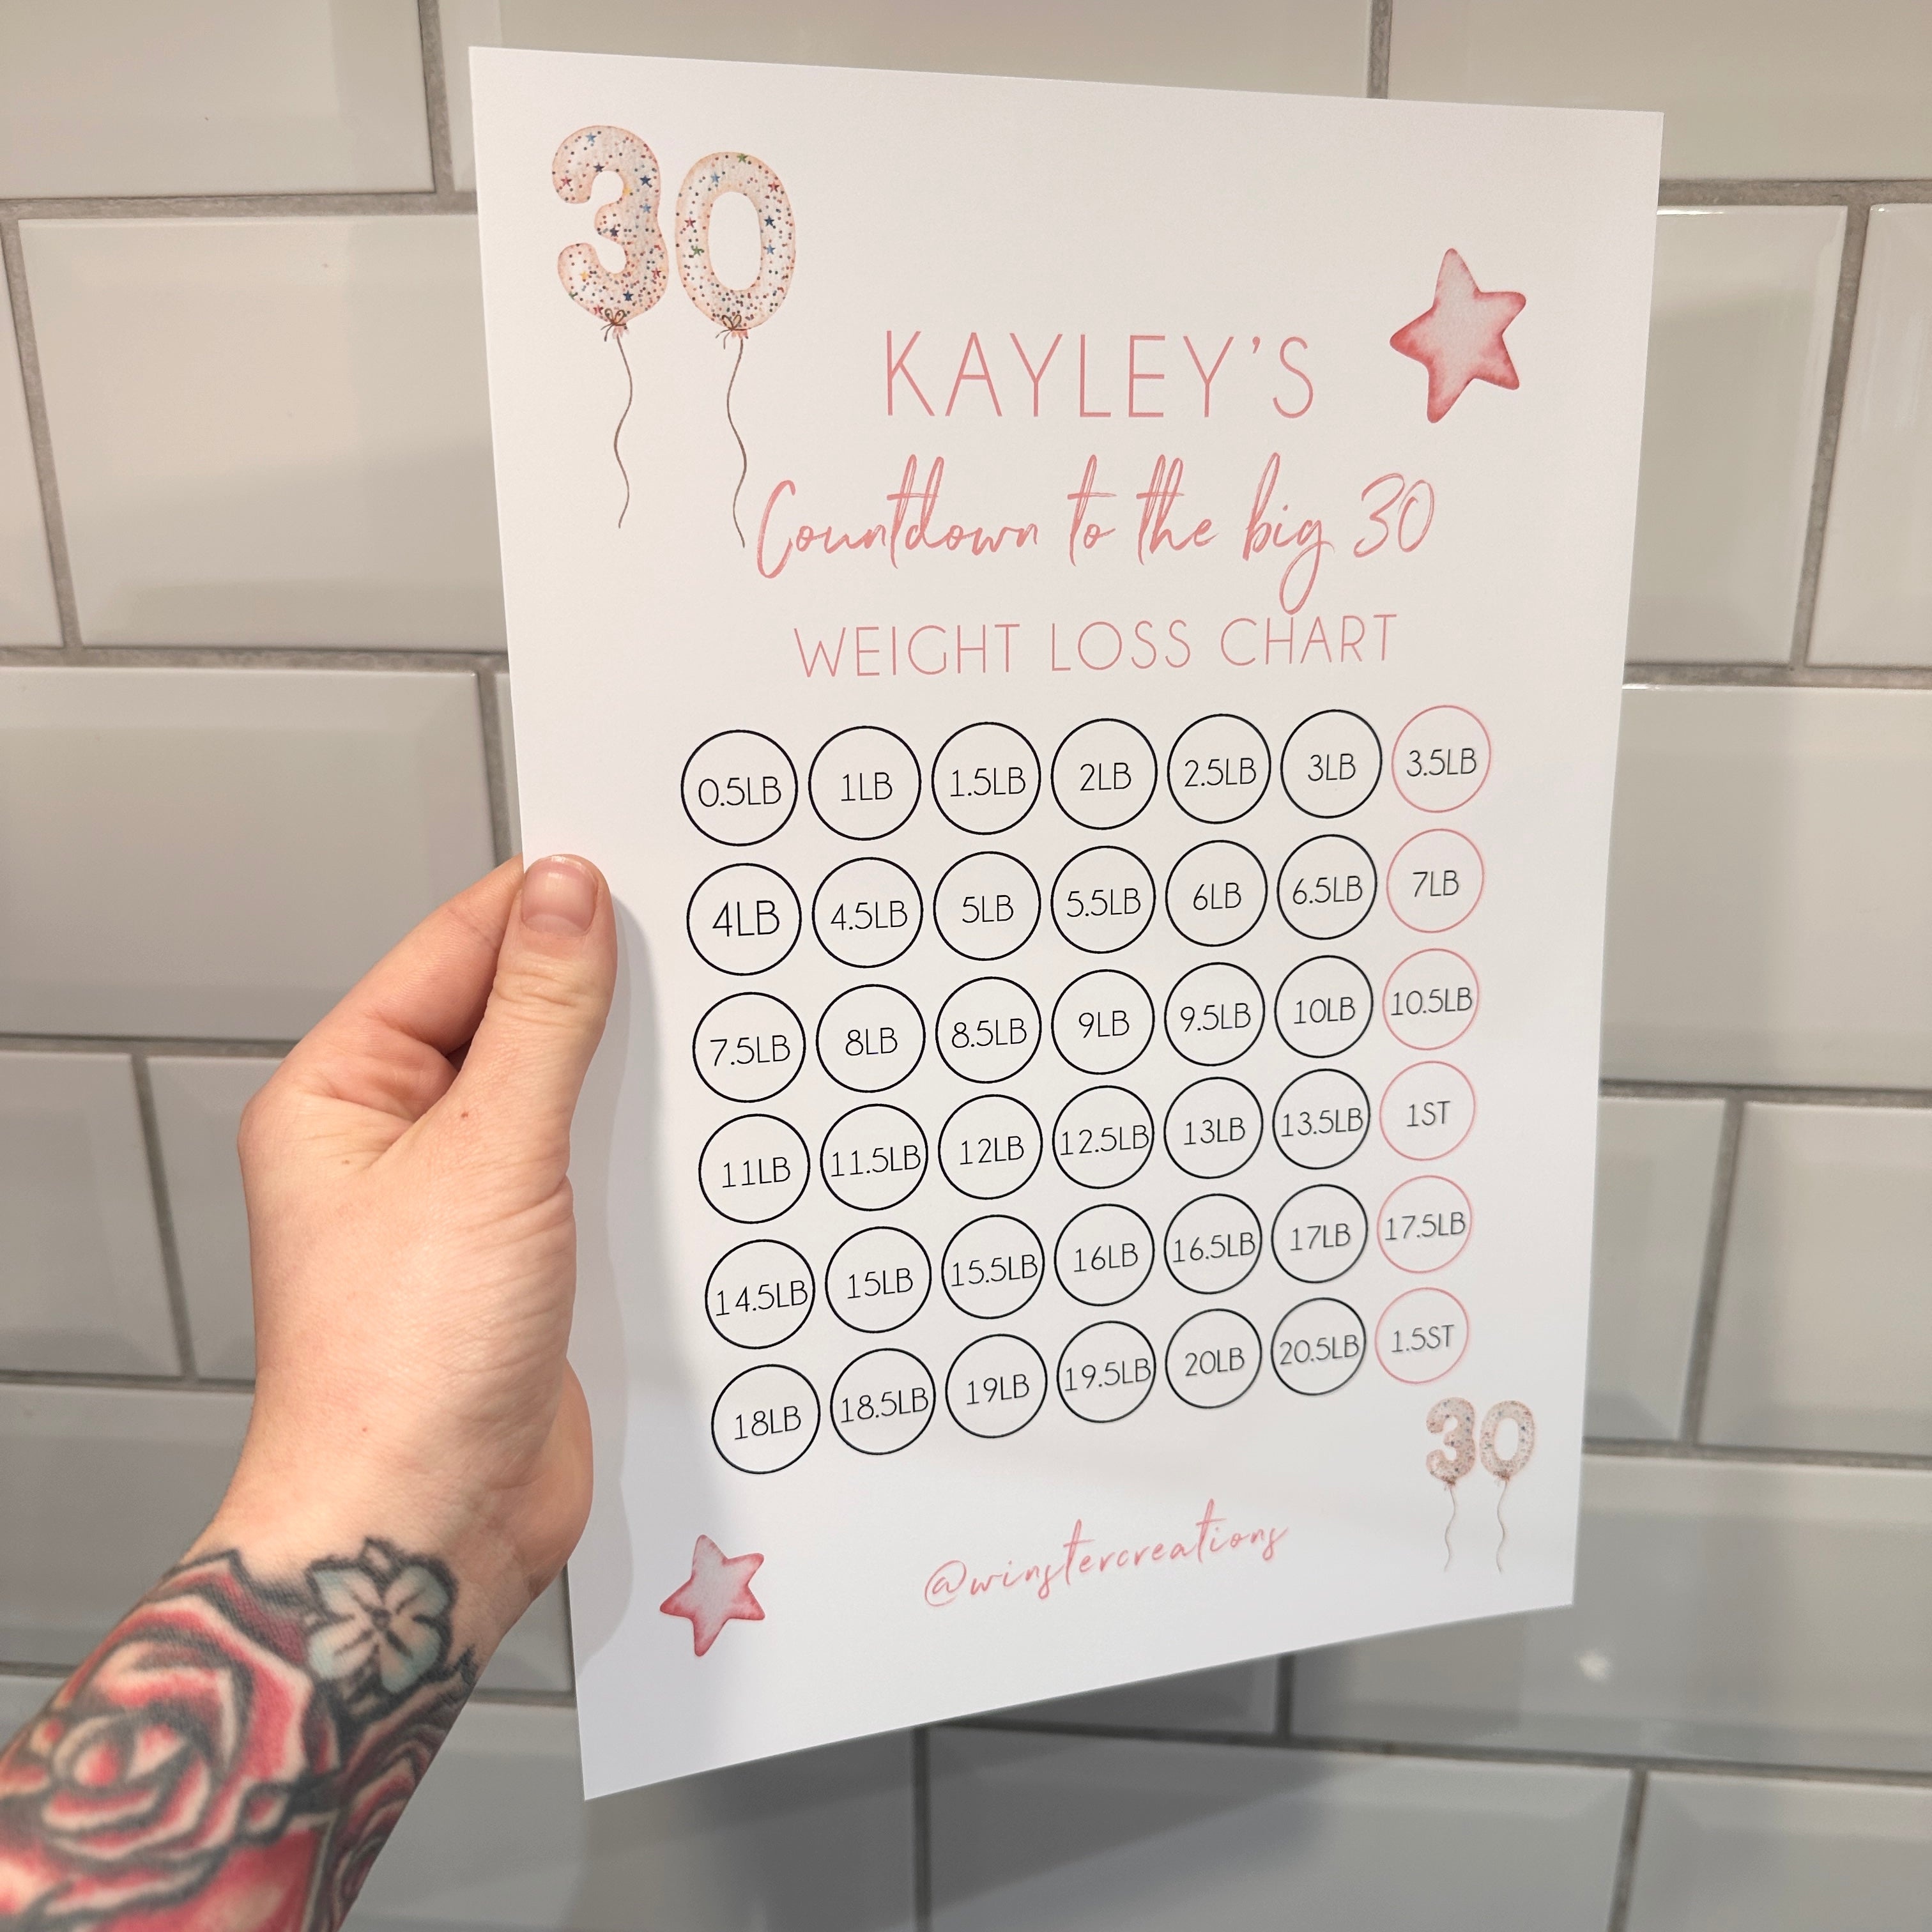
Personalised Name Countdown To Any Birthday Balloons A4 Weight Loss Diet Slimming Chart Tracker Print - st. lb Units - Laminated With Stars
A4 WEIGHT LOSS CHART – LAMINATED Stay motivated and track your weight loss journey with our A4 Weight Loss Chart. Printed on high-quality card stock and laminated for durability, this chart is perfect for monitoring your progress in a clear and rewarding way. The chart comes with either star stickers or a drywipe pen, depending on the product image – see details below! PERSONALISATION If you would like to personalise your weight loss chart, simply enter your name in the customisation box, and we'll make sure your chart is uniquely yours. Perfect for individuals who are serious about tracking their weight loss journey! TRACK YOUR PROGRESS WITH STICKERS OR DRYWIPE PEN If star stickers are shown in the product image, your chart will include a bunch of star stickers to help you celebrate your progress. Place a star on the chart each time you reach a milestone – a fun and motivating way to track your journey! If no stickers are shown, a drywipe pen will be included instead, allowing you to easily update your progress as you go along. OPTIONS AVAILABLE We offer the following options for your weight loss chart: Laminated with Star Stickers – Perfect for celebrating progress with fun star stickers. Laminated with Drywipe Pen – Ideal for frequent updates with the drywipe pen included. No Lamination – A non-laminated option if you prefer a more eco-friendly choice. PREMIUM QUALITY & DURABILITY Printed on high-quality card stock and laminated for longevity, this weight loss chart is designed to withstand daily use. With a smooth, wipeable surface, it's easy to update your progress over time. Depending on your overall weight loss target, your chart may be printed double-sided for a more comprehensive tracking experience. FEATURES High-Quality Laminated Chart – Durable, long-lasting, and easy to clean. Star Stickers or Drywipe Pen – Track your progress with either star stickers or a drywipe pen, depending on the image shown. A4 Size (210 x 297mm) – Perfect for tracking your weight loss progress with plenty of space to note your achievements. IDEAL FOR ANY WEIGHT LOSS JOURNEY This weight loss chart is ideal for anyone looking to track their fitness and nutrition progress in a visual, rewarding way. It’s great for use at home, in the gym, or as a motivational tool for those on a weight loss plan. We package and ship all of our products in protective packaging for maximum protection, ensuring that your order arrives in perfect condition every time.
Brand: WinsterCreations
Category: Health & Beauty > Health Care > Fitness & Nutrition > Weight Loss